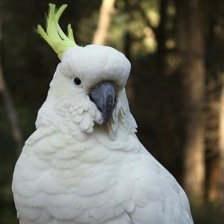
Species: COCKATOO
Scientific name: CACATUIDAE
ImageNet parent category: sulphur-crested_cockatoo